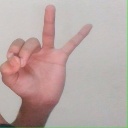
अक्षर: ण